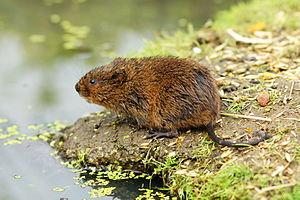
Le Needien est un terme stratigraphique ayant été utilisé pour définir un niveau géologique néerlandais. Ce niveau, qui fait partie de l'étage géologique du Pléistocène moyen, est précédé par le Drenthien et remplacé par le Taxandrien. Son stratotype a été déterminé d'après les argiles contenues dans une carrière de Needse Berg, un site localisé dans le village de Neede, commune de Berkelland, province Gueldre. Ces gisements comportent notamment des fossiles de Viviparus diluvianus et d'autres espèces de mollusques éteintes telles que la Parafossarulus crassitesta.
La réserve naturelle de Titchwell Marsh est une réserve naturelle britannique, propriété de la Royal Society for the Protection of Birds qui en assure également la gestion. Elle se situe sur la côte nord du comté de Norfolk, entre les villages de Titchwell et de Thornham, à environ huit kilomètres à l'est de la station balnéaire de Hunstanton. D'une superficie de 171 hectares, elle abrite des roselières et des schorres, une lagune d'eau douce, une plage de sable ainsi qu'une petite zone boisée près du parking à son entrée. Bénéficiant de la protection du réseau Natura 2000, elle fait partie du site d'intérêt scientifique particulier de la côte nord du comté de Norfolk et de la Norfolk Coast Area of Outstanding Natural Beauty. Elle constitue également une zone de protection spéciale et relève de la convention de Ramsar.
Le Grand campagnol, Campagnol terrestre forme fouisseuse ou encore Rat taupier, est une espèce de petits mammifères rongeurs de la famille des Cricétidés qui, parmi les campagnols, est une des espèces les plus grandes.